Yazoo stream

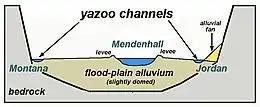
Montana and Jordan Creeks

Yazoo River runs parallel to the Mississippi River for before converging, being constrained from doing so upstream by the river's natural and man-made levees.